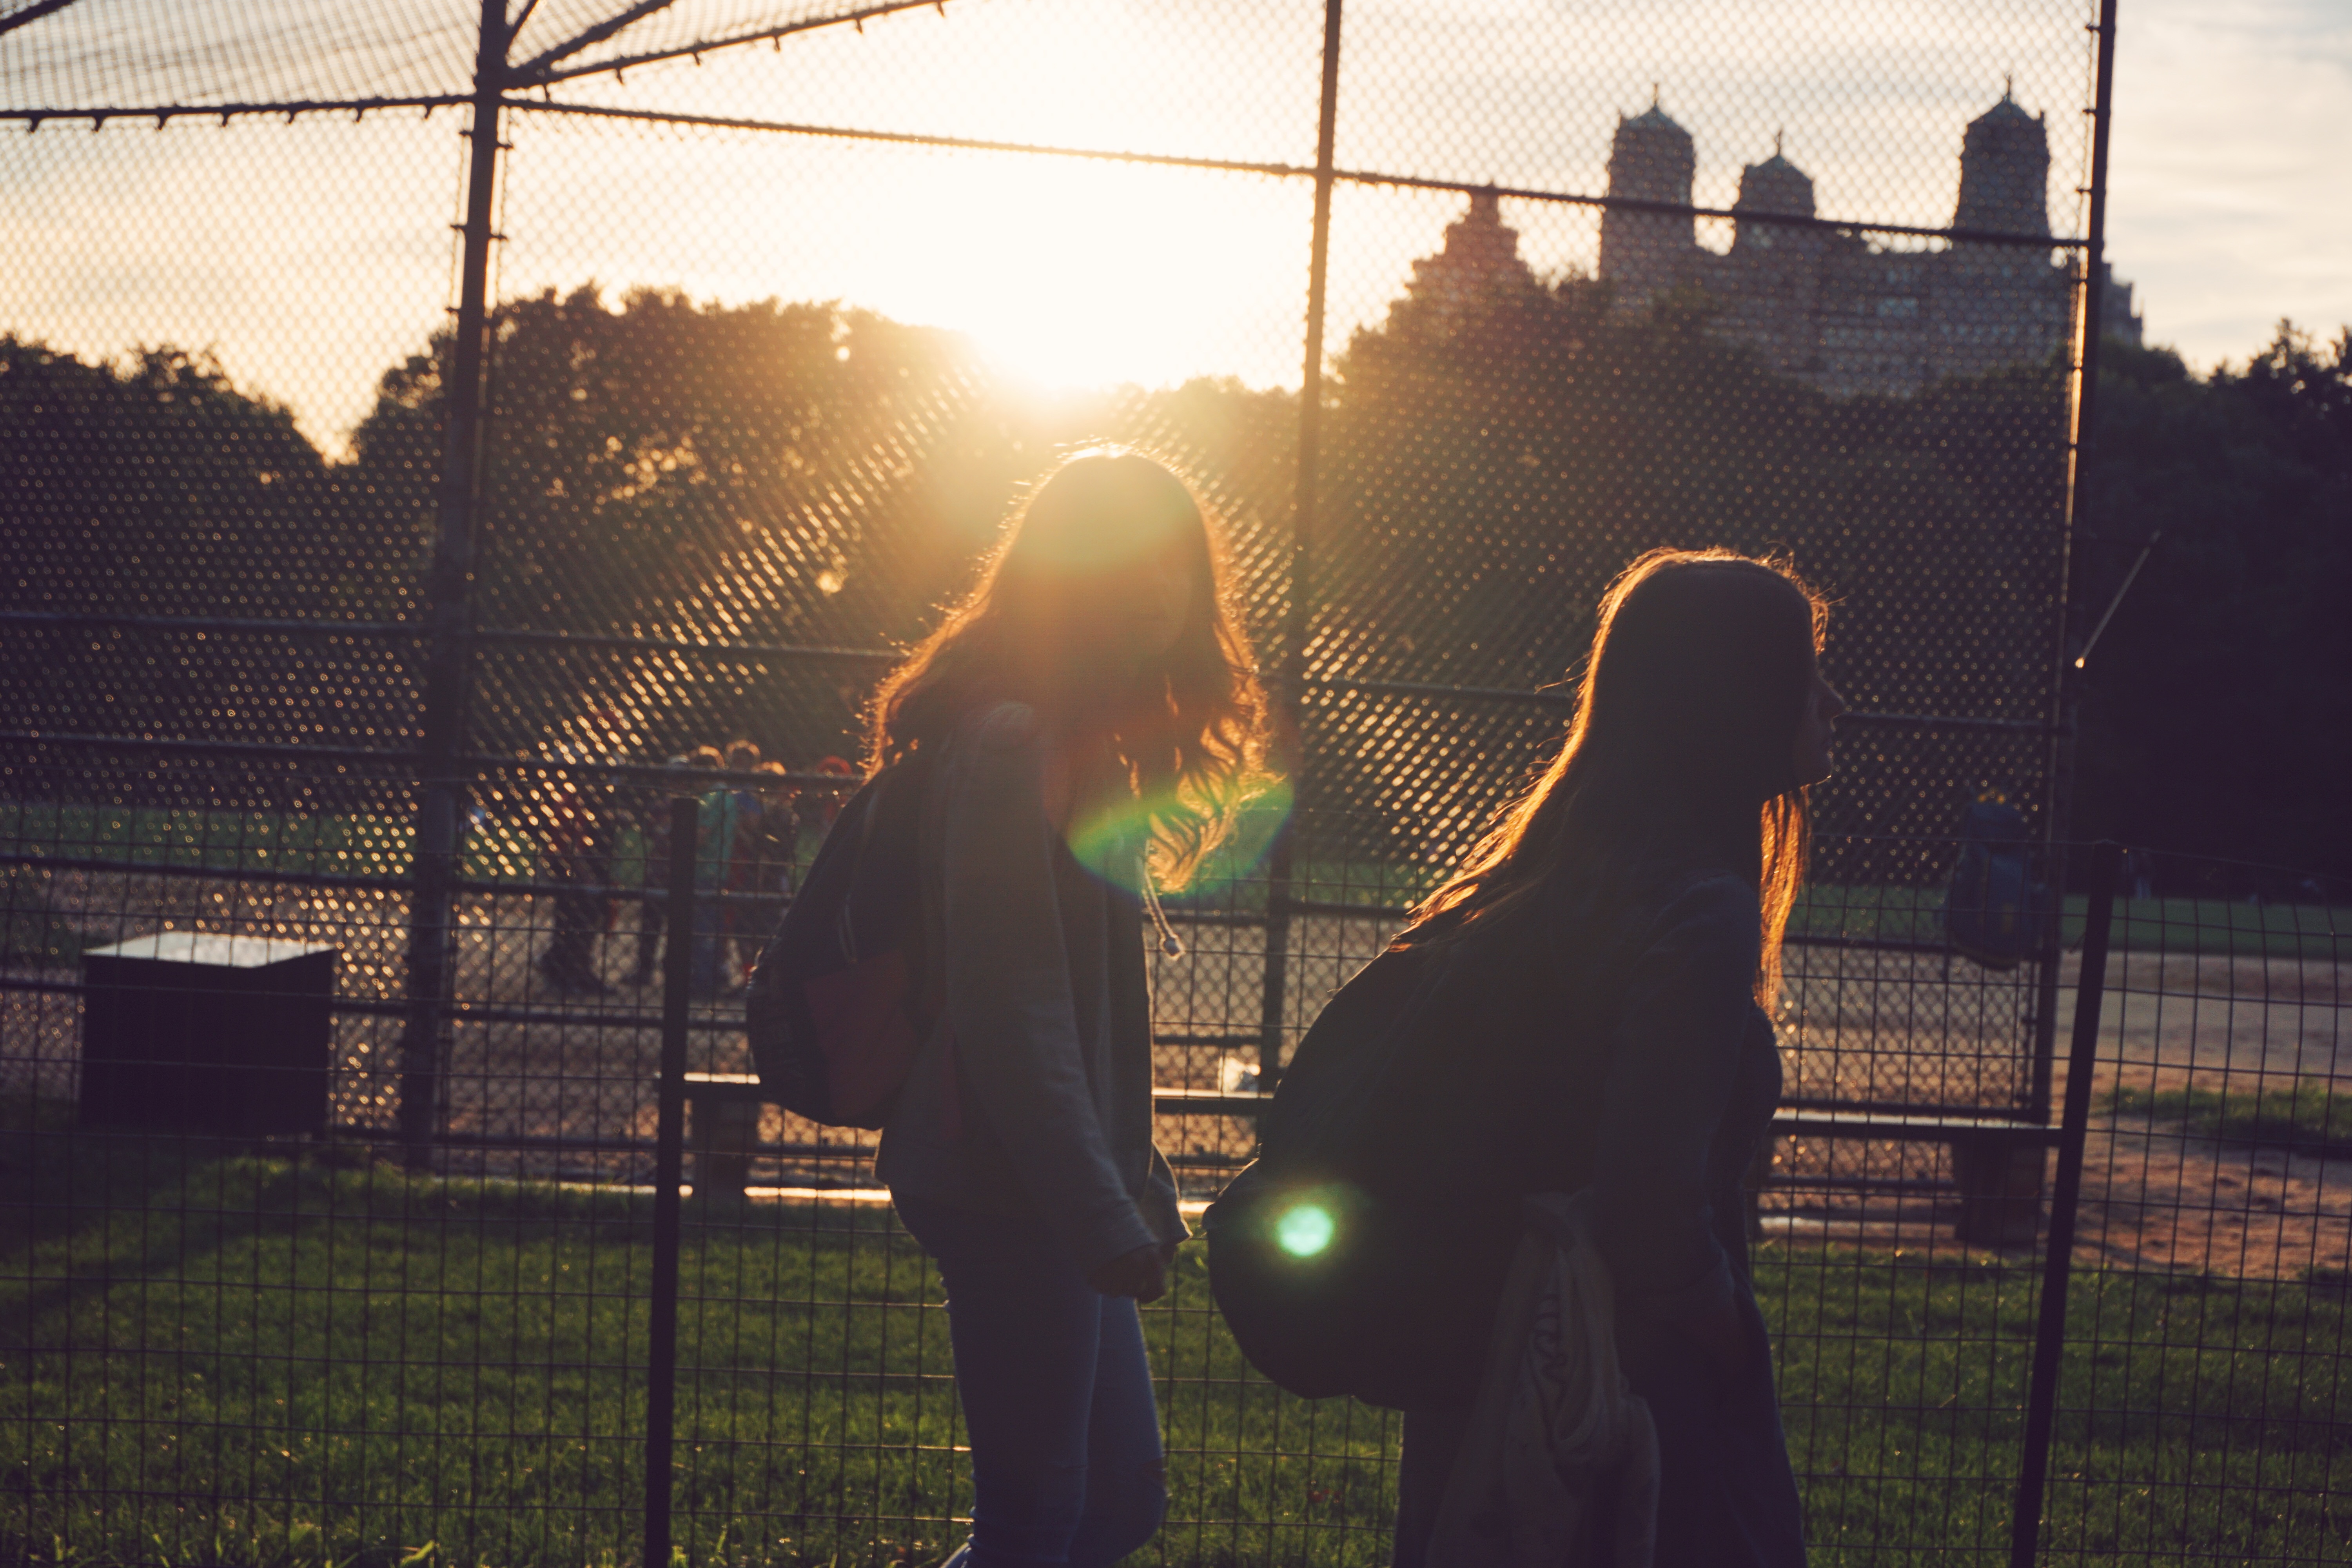
light, sunset, sunlight, morning, evening, photograph